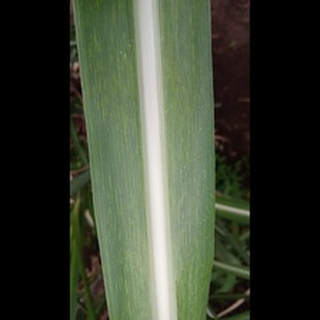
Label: sugarcane_mosaic